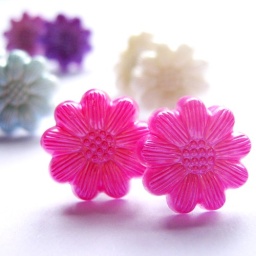
Fab sheeny flower studs in cute pastel colours